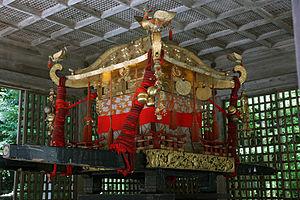
Dans les rituels shintoïstes, le mikoshi est une châsse portable que les fidèles transportent dans les rues d'un quartier au cours d'une procession, souvent lors d'un matsuri.